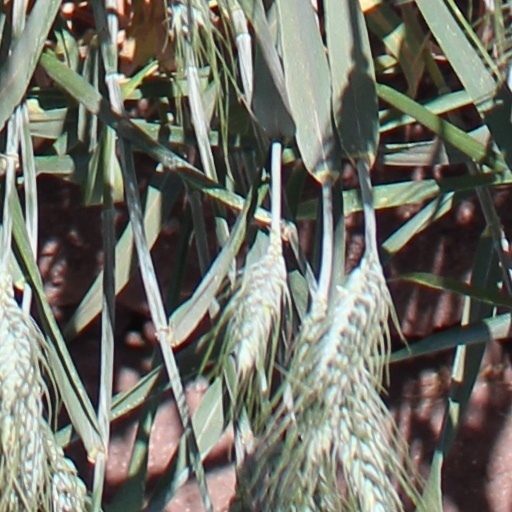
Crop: wheat